Brewing

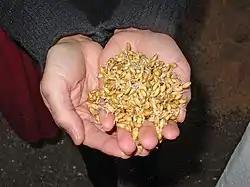
Malted barley before kilning or roasting

The basic ingredients of beer are water; a starch source, such as malted barley, able to be fermented (converted into alcohol); a brewer's yeast to produce the fermentation; and a flavouring, such as hops, to offset the sweetness of the malt. A mixture of starch sources may be used, with a secondary saccharide, such as maize (corn), rice, or sugar, these often being termed adjuncts, especially when used as a lower-cost substitute for malted barley. Less widely used starch sources include millet, sorghum, and cassava root in Africa, potato in Brazil, and agave in Mexico, among others. The most common starch source is ground cereal or "grist" – the proportion of the starch or cereal ingredients in a beer recipe may be called grist, grain bill, or simply mash ingredients.